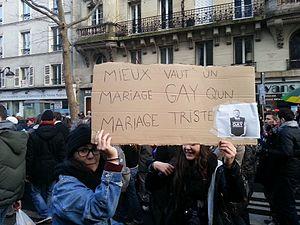
Deux manifestantes pour le mariage pour tous brandissent une pancarte avec le slogan ""Mieux vaut un mariage _GAY_ qu'un mariage triste"". La photo est prise devant le siège de l'Union Internationale Contre les Maladies Respiratoires et la Tuberculose au 68 Boulevard Saint-Michel (Paris).